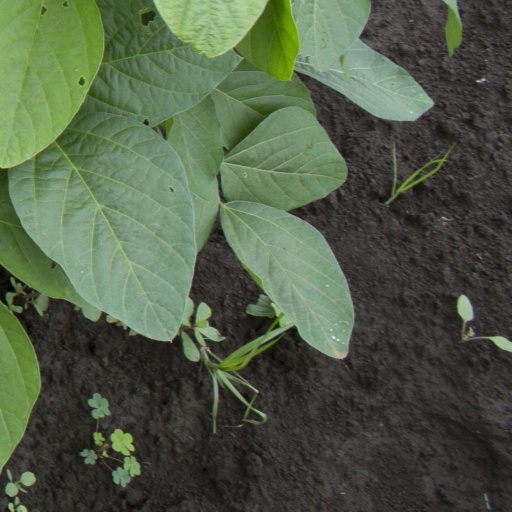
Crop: soybean